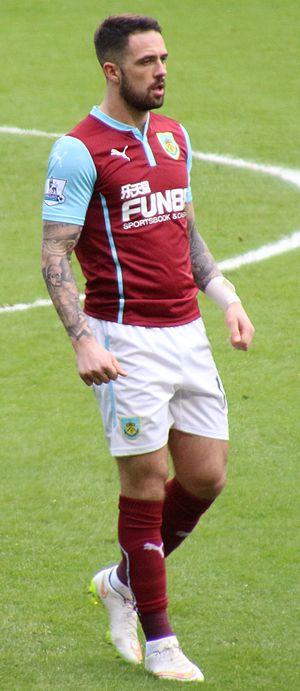
Daniel William John Ings, né le 23 juillet 1992 à Winchester, est un footballeur international anglais qui évolue au poste d'attaquant au Southampton FC.